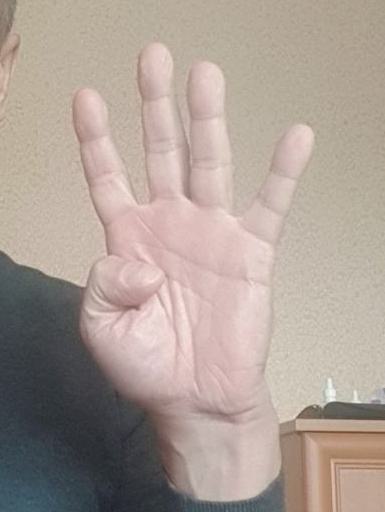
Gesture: four